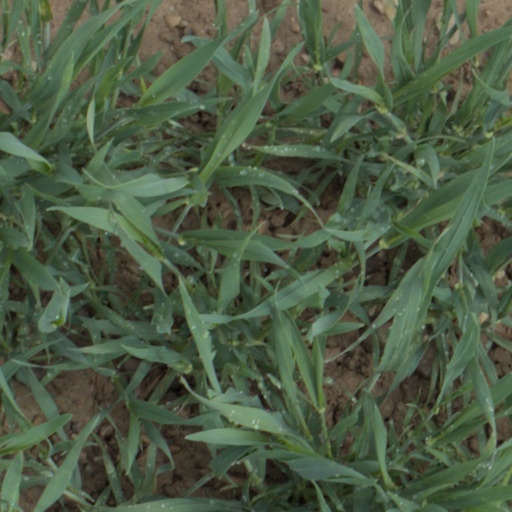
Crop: wheat